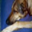
Label: dog